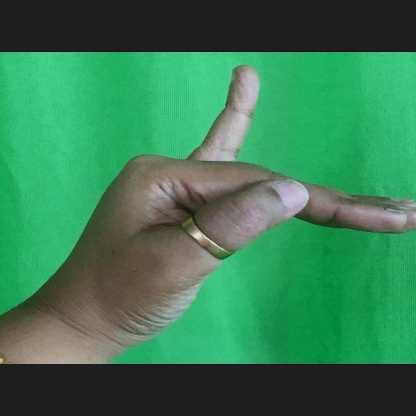
Mudra: Hamsapaksha